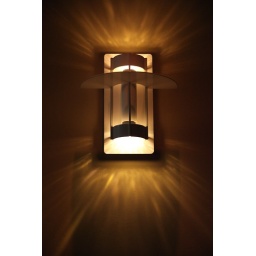
A wall lamp in the Schulz museum in Santa Rosa, California